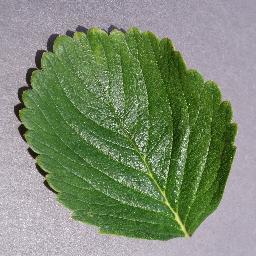
Label: Strawberry___healthy